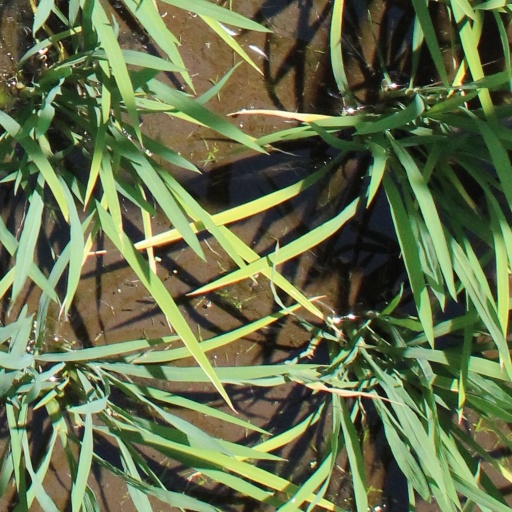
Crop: rice